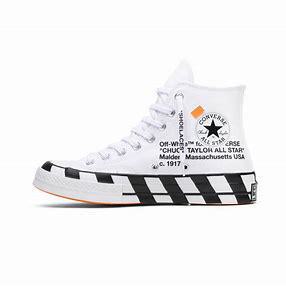
Brand: Converse
Model: Chuck Taylor All Star 70 Hi